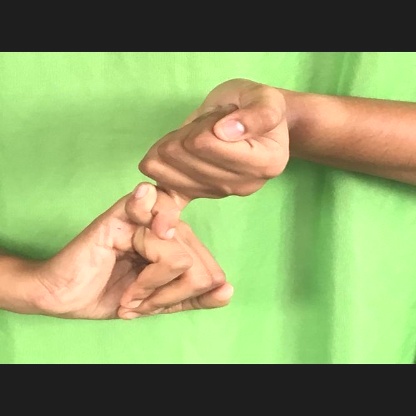
Mudra: Kilaka